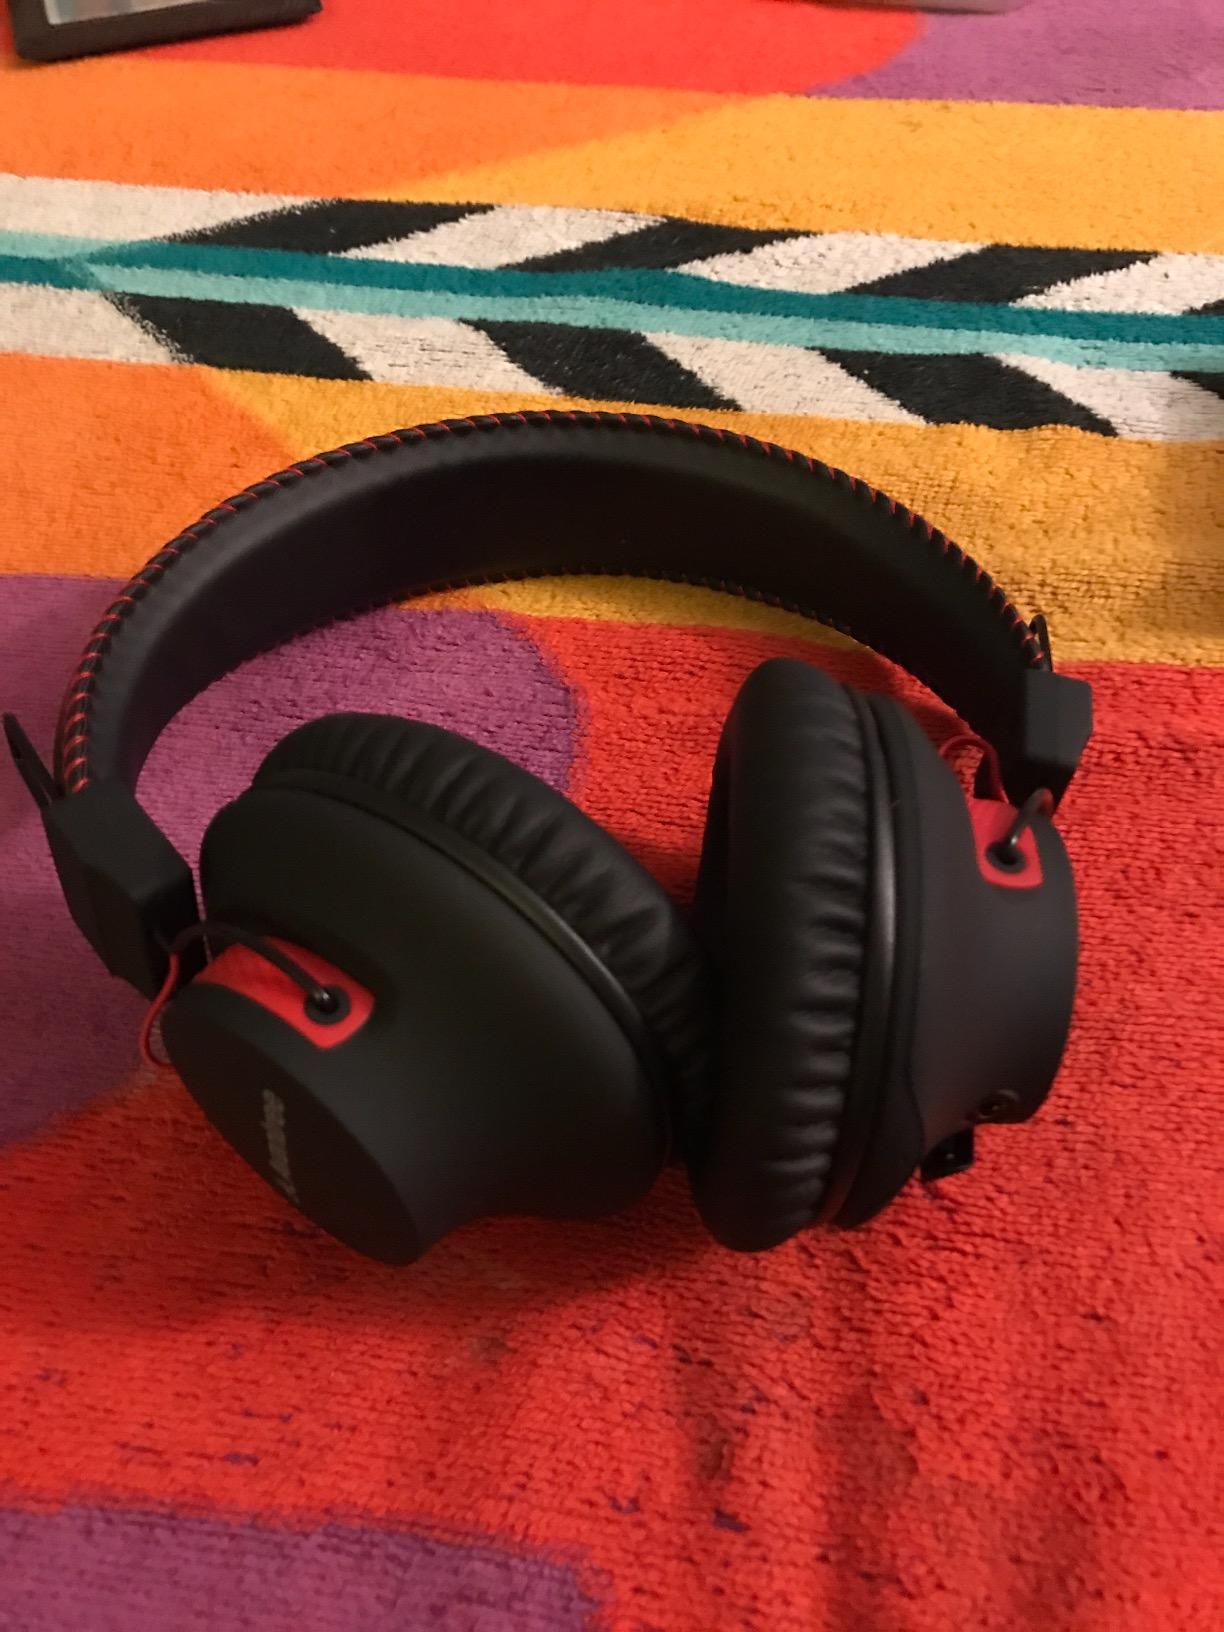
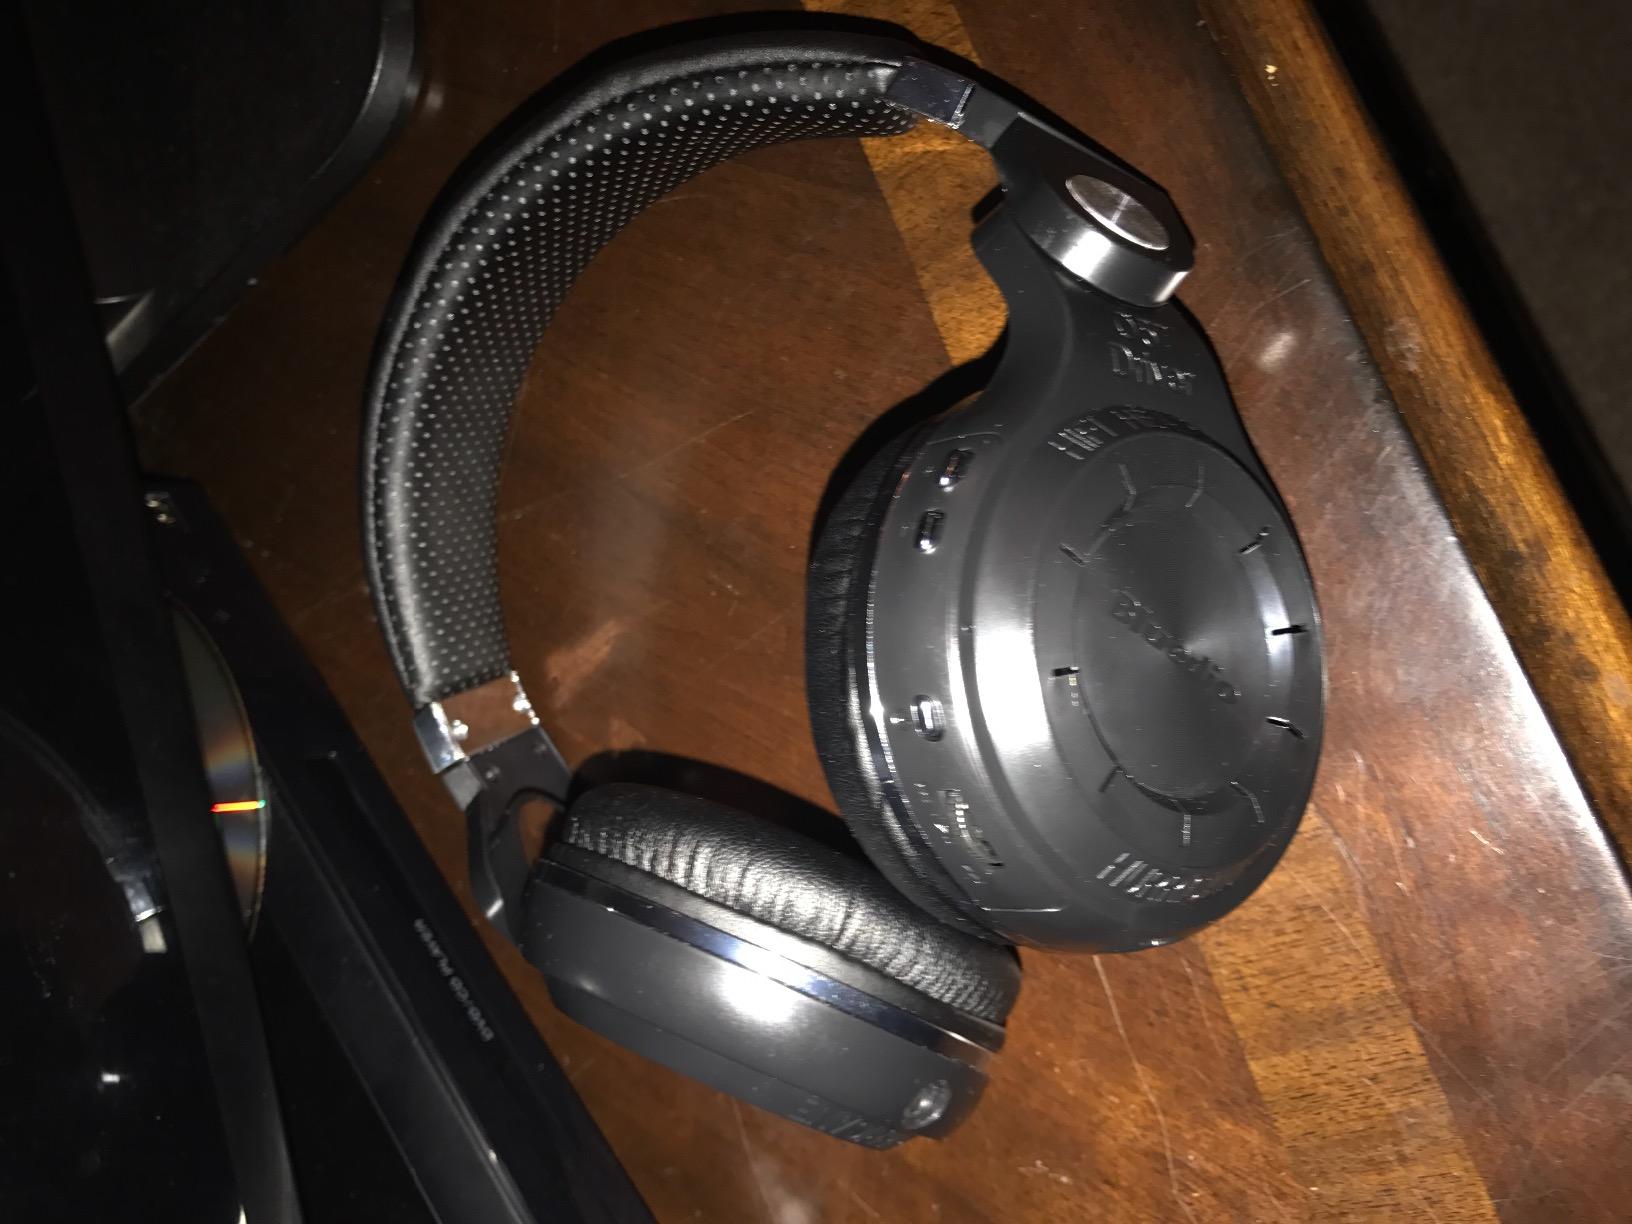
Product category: headphones
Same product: no